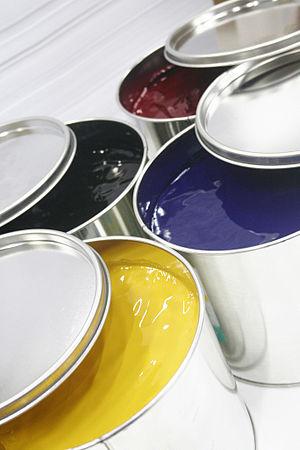
Le cyan est, par définition, la couleur primaire complémentaire du rouge, dans la synthèse soustractive des couleurs utilisée en photographie argentique en couleurs et en imprimerie.